History of Louisiana Tech University

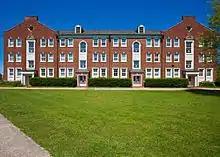
Robinson Hall - Named in honor of W.C. Robinson who was a professor of mathematics and for a short time the second president of Louisiana Tech University ( though named Louisiana Industrial Institute at the time.)

In 1898, the state of Louisiana passed the Constitution of 1898. Article 256 of the new constitution changed the name of the school from "The Industrial Institute and College of Louisiana" to the Louisiana Industrial Institute. The following year, Colonel Prescott resigned as the institute's president to return to his alma mater, LSU, where he became a professor of government and the first head of the Government Department. W. C. Robinson, one of the original faculty members in 1894 and a professor of mathematics, succeeded Prescott as President of the Louisiana Industrial Institute in 1899.